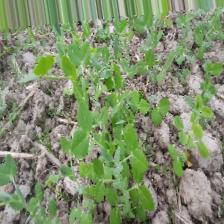
Label: Normal